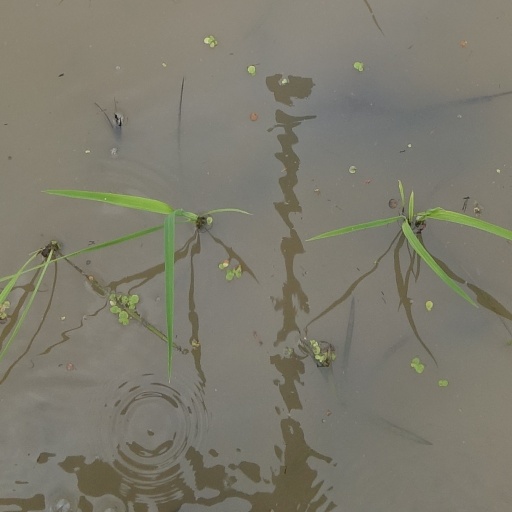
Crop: rice